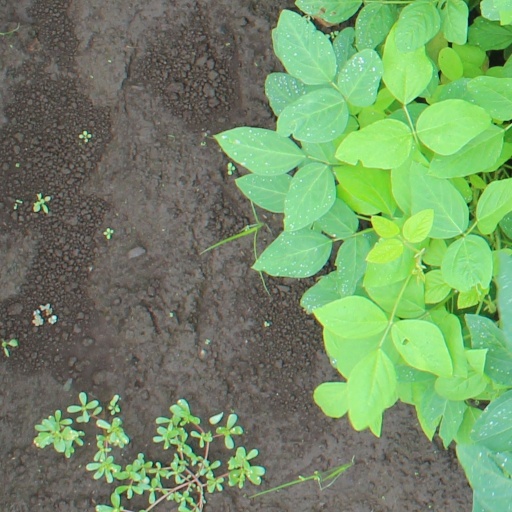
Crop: soybean